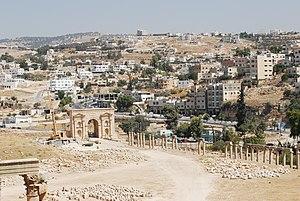
Le cardo maximus et la porte nord de Jerash.